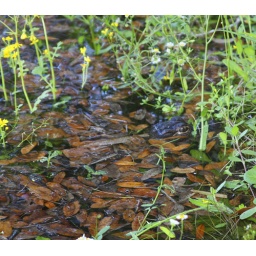
This little guy hung around on the river bank and shallow water of the Myakka River at the Venice, Florida campground.